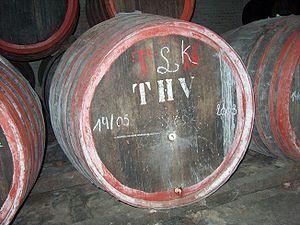
La fabrication de la bière consiste à produire une boisson alcoolisée par la fermentation d'un moût de céréales dont les sucres complexes ont été rendus fermentescibles.